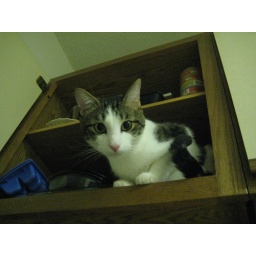
He jumps right in whenever I open a kitchen cabinet door